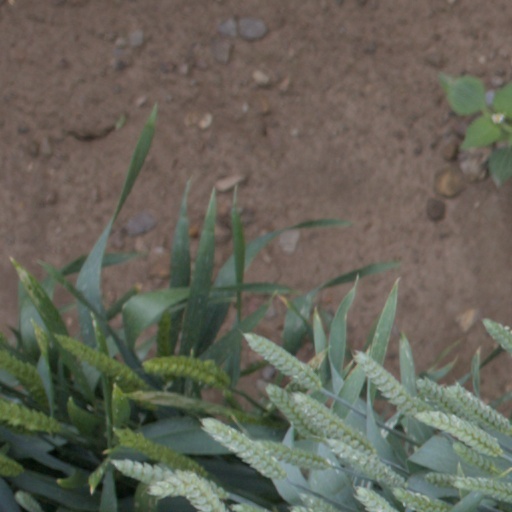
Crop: wheat